Reaper (novel)

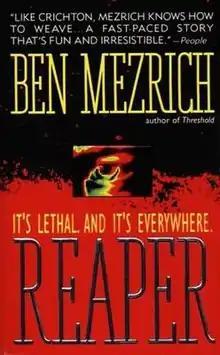

Reaper is a novel by American writer Ben Mezrich, published in 1998; it was his second novel. It deals with a "computer virus" that is hidden inside of the Telecon corporation's systems. The virus begins to go on a mad killing spree by wiping out people at their computer screens. Thus, eventually becoming a threat to every person linked up to the Telecon system. The book was eventually turned into a TV movie starring Janine Turner and Antonio Sabato, Jr., called "Fatal Error".